Dodge Ram Van

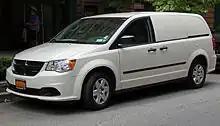
2012 Ram C/V Tradesman

For 1973, Dodge introduced the Kary Van variant of the Bseries. A factory-produced cutaway van fitted with a cube van rear body, the Kary Van was produced in 10- and 12-foot lengths and two widths (derived from single- or dual-rear-wheel axle configuration).